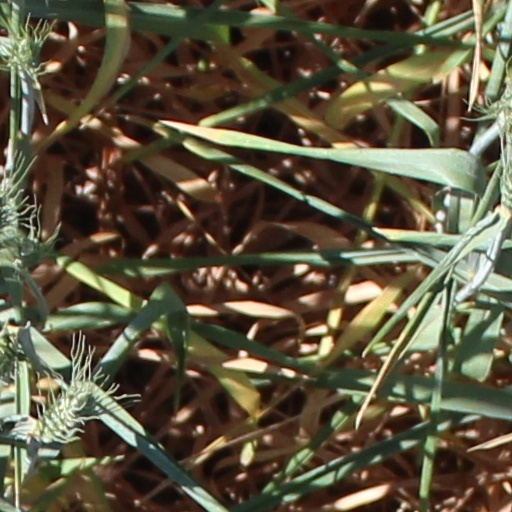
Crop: wheat